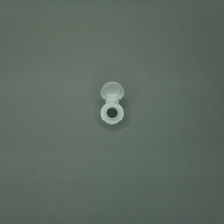
Color: white/transparent
Cap type: flip-top cap